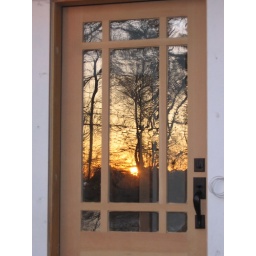
Front door reflecting sunset over the lake